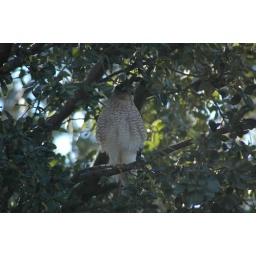
Date 12/7/2008Perched in live oak tree over neighbor's roof, with clear visibility to the birdfeeding area directly behind the camera.